Shoham

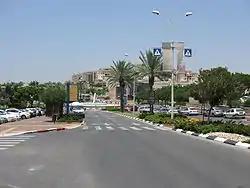
Street in Shoham

A plan to establish a town in the area that is now Shoham was first proposed in the 1960s, as an idea to establish a town for immigrants from South America. It was again proposed in the 1970s. However, residents of nearby moshavim wanted to build a rural community for the adult children of farmers in cooperative communities.